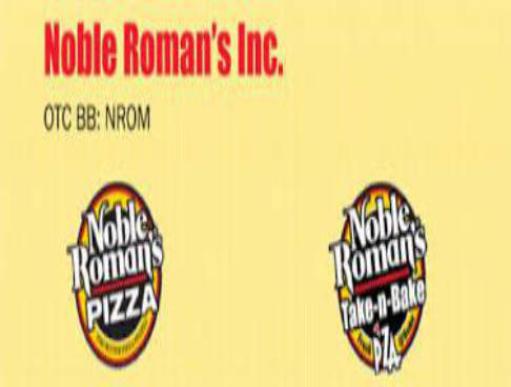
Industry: Food